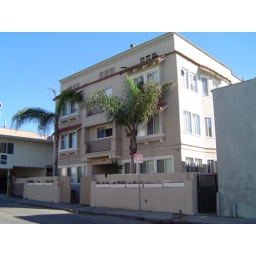
My old beach pad in Venice... 25 steps to the sand but full of fleas. Good times...